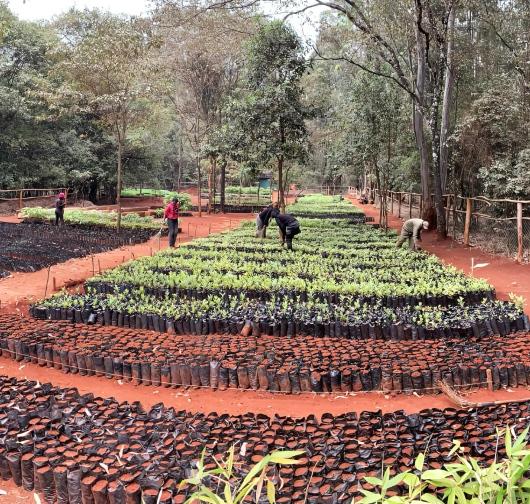
Miche ya kijani, imepandwa ndani ya vimfuko vidogo vya plastiki vilivyopangwa kwa utaratibu katika eneo la wazi, huku watu wakiwa wameinama kwa uangalifu kuendelea na shughuli za utunzaji wa miche kwa ajili ya upandaji wa miti.